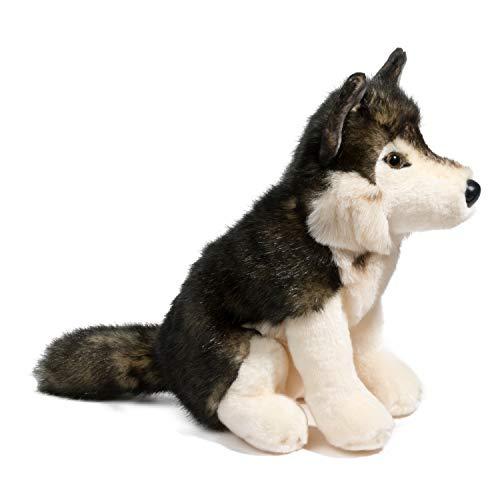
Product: Douglas Cuddle Toys Atka Wolf
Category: Toys & Games | Stuffed Animals & Plush Toys | Stuffed Animals & Teddy Bears
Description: Douglas Cuddle Toys proudly brings you Atka Wolf with stunning coloring and endearing face.
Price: $19.95
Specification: ProductDimensions:4.7x5.9x11inches|ItemWeight:6.4ounces|ShippingWeight:6.4ounces(Viewshippingratesandpolicies)|ASIN:B00BOWKYFY|Itemmodelnumber:1833|Manufacturerrecommendedage:24monthsandup